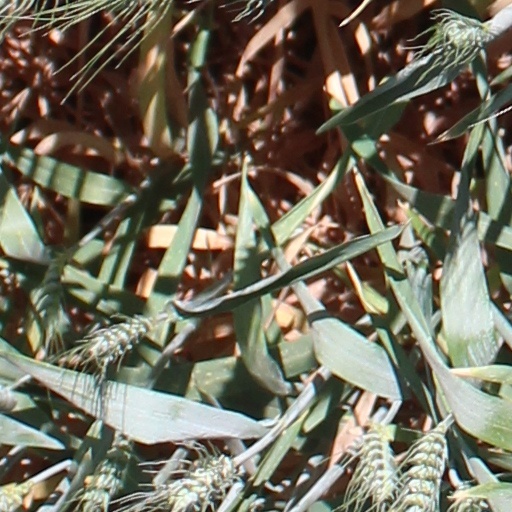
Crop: wheat